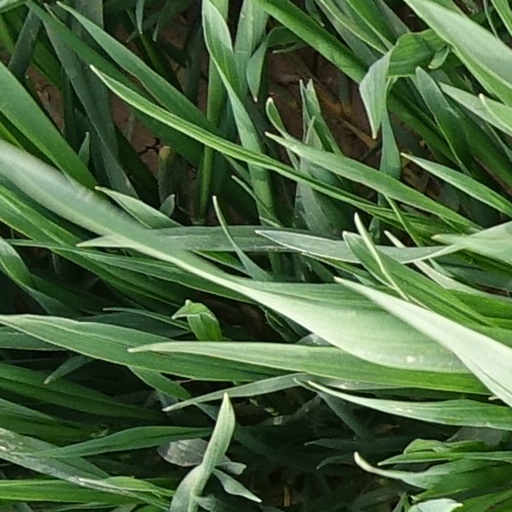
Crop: wheat